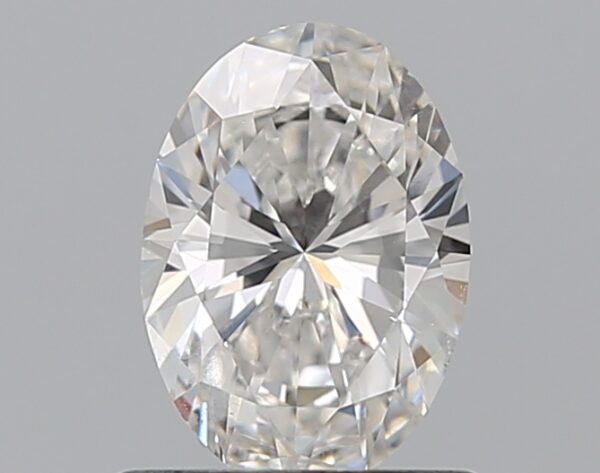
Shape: oval
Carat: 0.8
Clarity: SI1
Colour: E
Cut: EX
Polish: EX
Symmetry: VG
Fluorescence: ST
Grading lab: GIA
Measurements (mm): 7.4 x 5.18 x 3.3